Indian Army Pioneer Corps

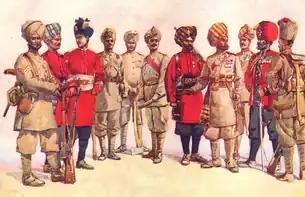
Pioneers of the British Indian Army. Left to right: 34th Sikh Pioneers, 12th Pioneers, 128th Pioneers, 81st Pioneers, 64th Pioneers, 61st King George's Own Pioneers, 48th Pioneers, 23rd Sikh Pioneers, 106th Hazara Pioneers, 34th Sikh Pioneers, 107th Pioneers (Water colour by AC Lovett in "Armies of India", 1911)

The Indian Army Pioneer Corps or Pioneers is the operational logistics arm of the Indian Army. Though not a combat arm, the Pioneer Corps provide disciplined and well trained manpower where civilian labour is either not available or its employment is not desirable for reasons of security. Pioneer units are mostly committed in forward and operational areas. Although the Pioneer Corps were at one time the third largest troop in the Army and had a total of 26 Pioneer Companies even till 1999, today there are 21 Pioneer Units under various commands. The Pioneer Corps Training Center (PCTC) is currently located in Bangalore.